Petter Sørlle

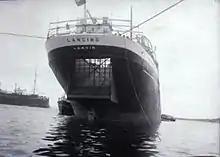
"FLK Lancing"

Petter Sørlle (February 16, 1884 – May 29, 1933) was a Norwegian whaling captain and inventor.